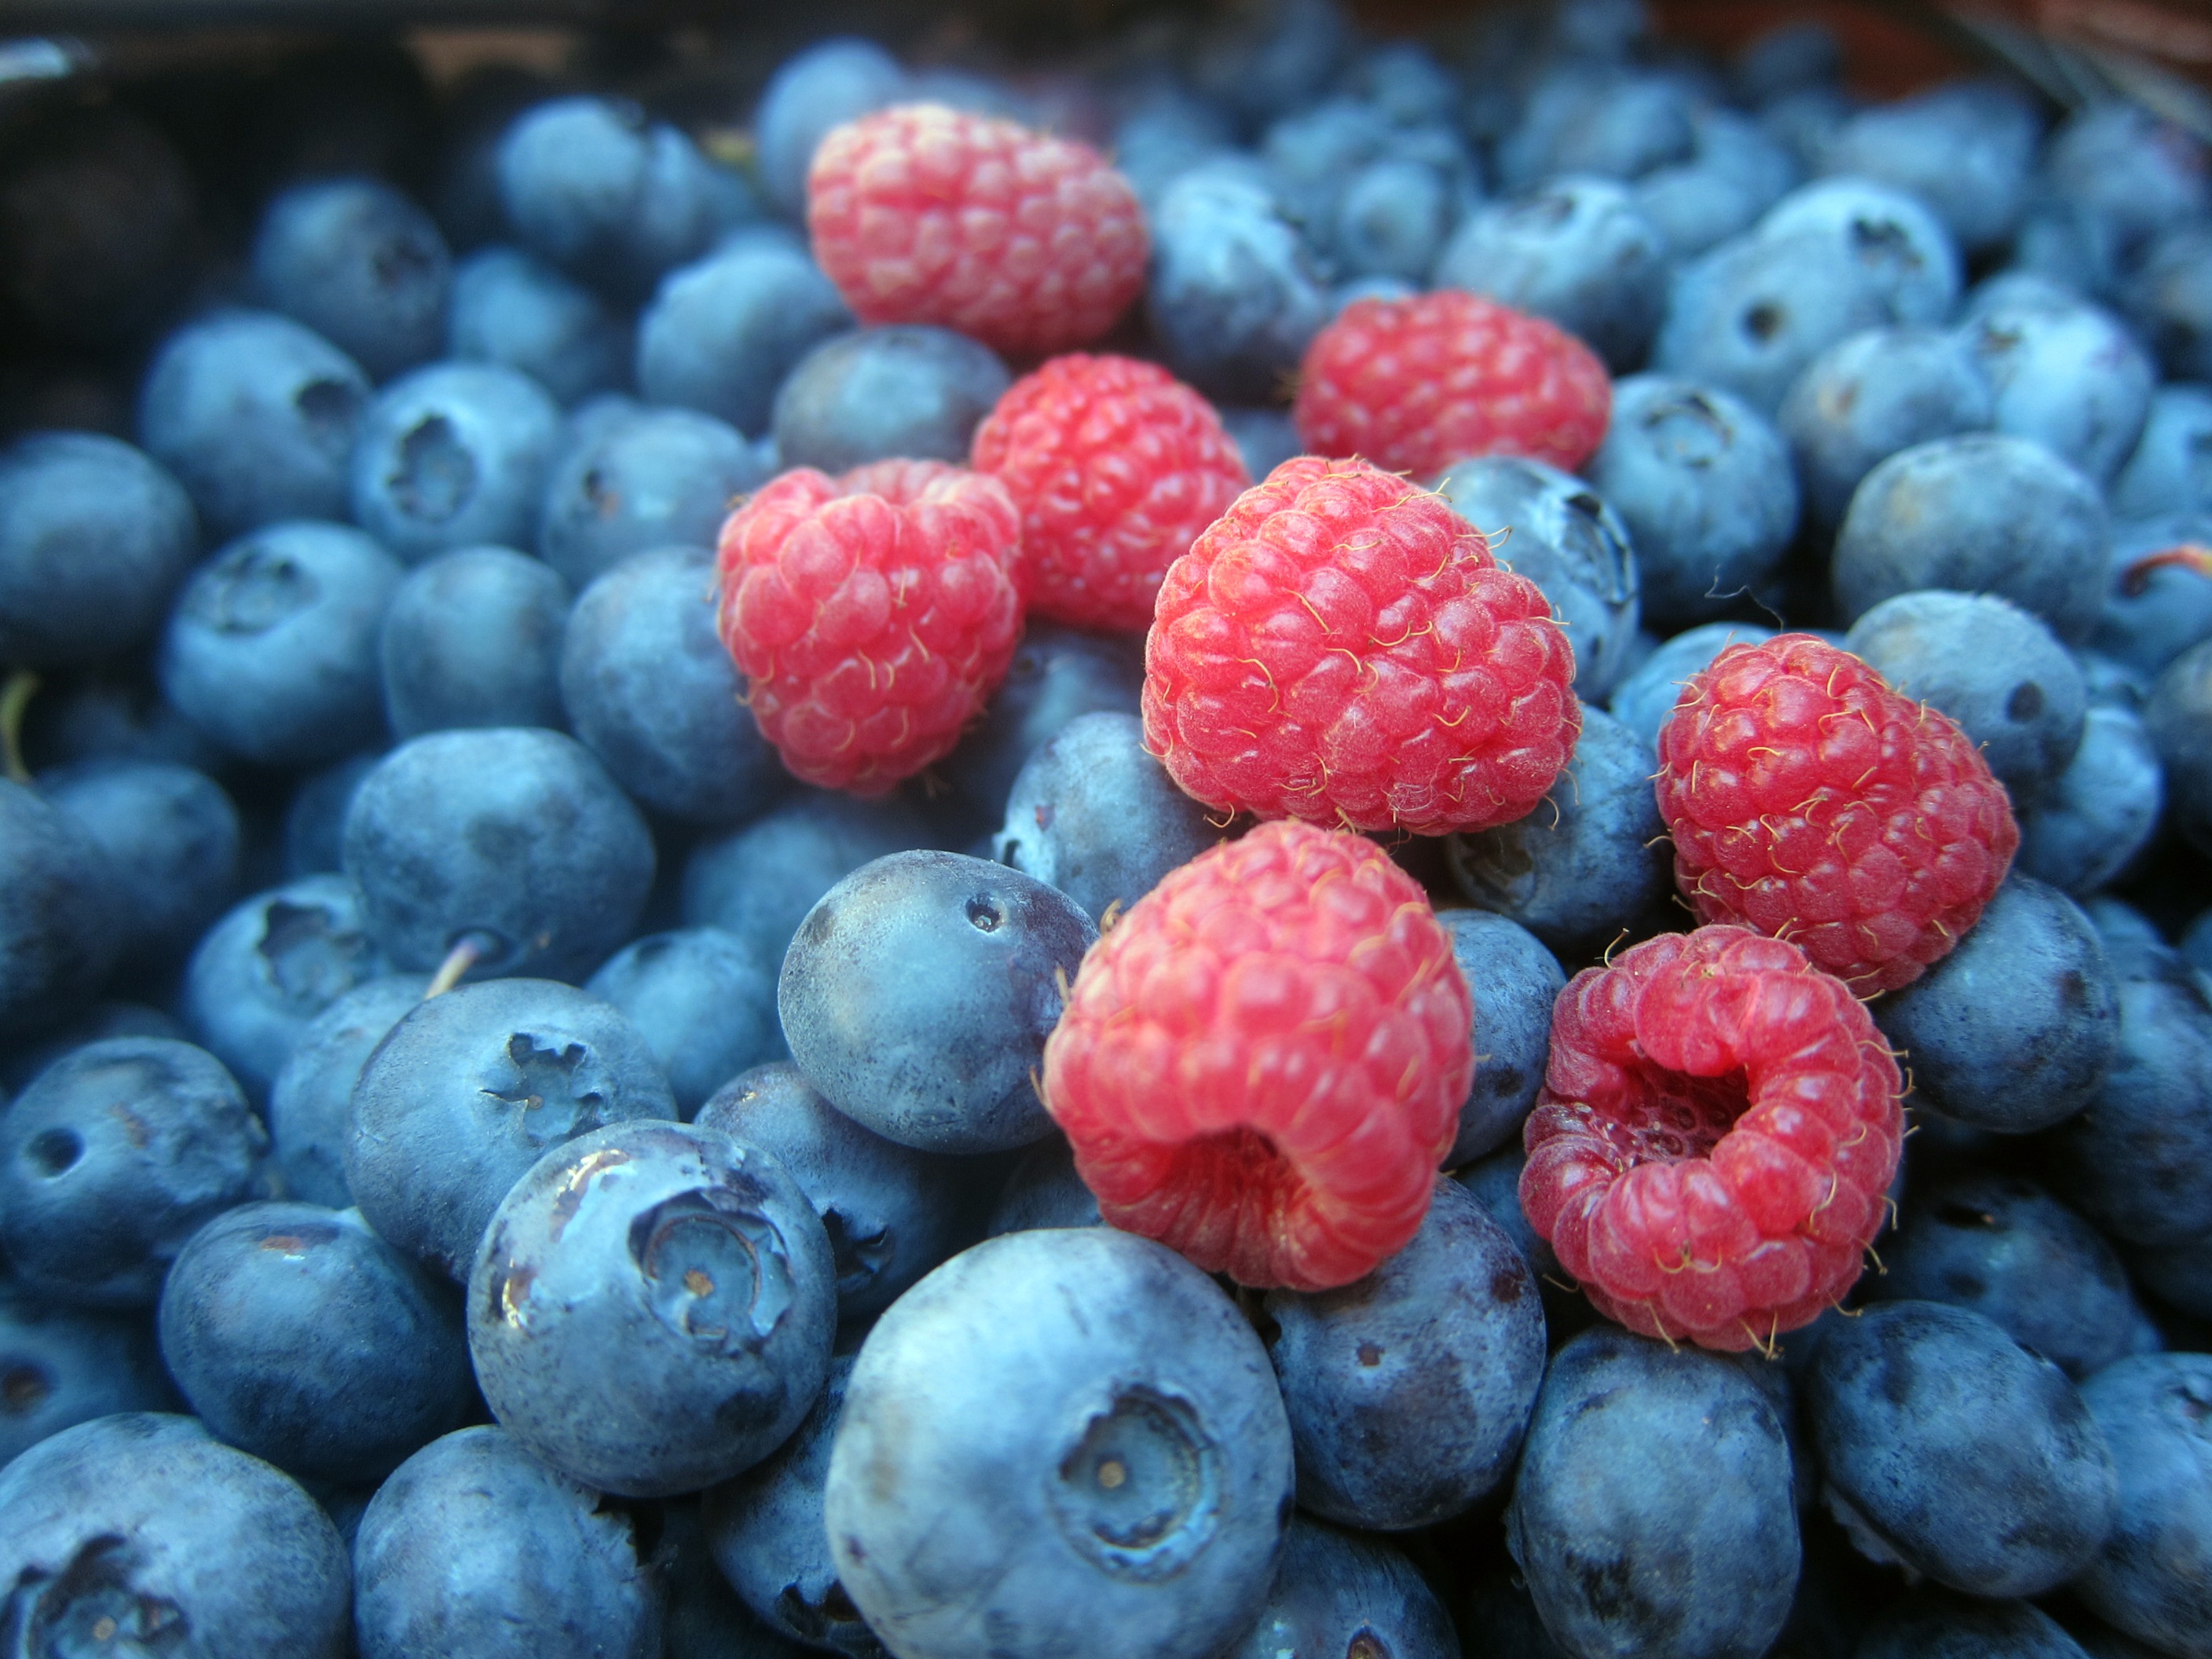
plant, raspberry, fruit, berry, wild, food, produce, blackberry, berries, blueberries, raspberries, fruits, fruits of the forest, bilberry, wild fruits, frutti di bosco, zante currant, boysenberry, loganberry